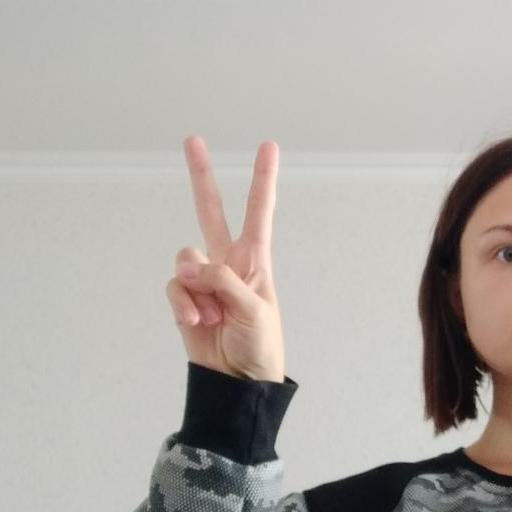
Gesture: peace